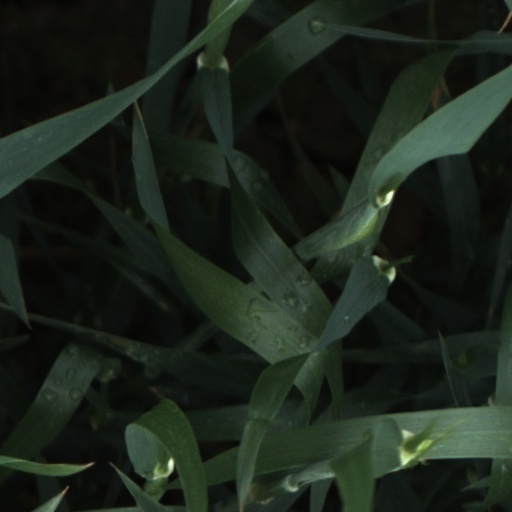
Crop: wheat